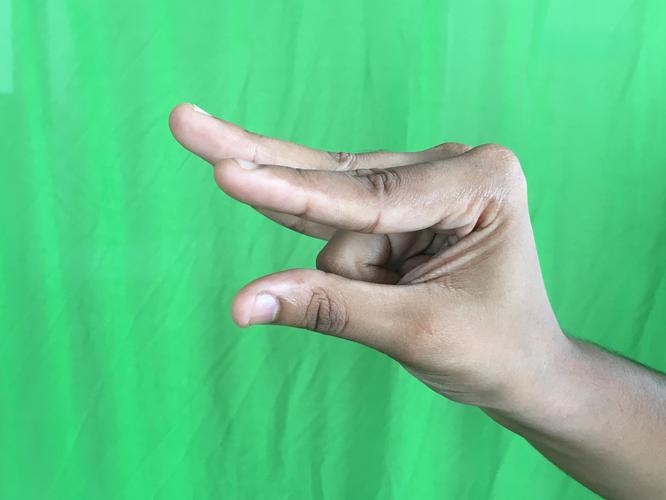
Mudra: Kangulam
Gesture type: single_hand